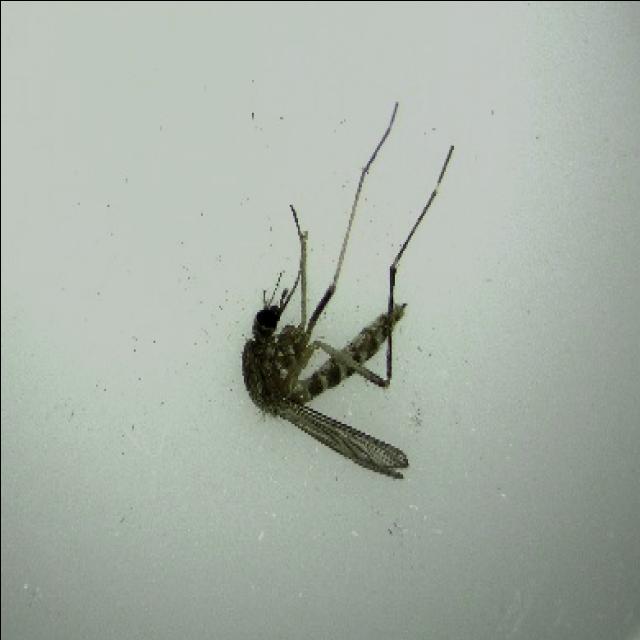
Species: aedes_vexans